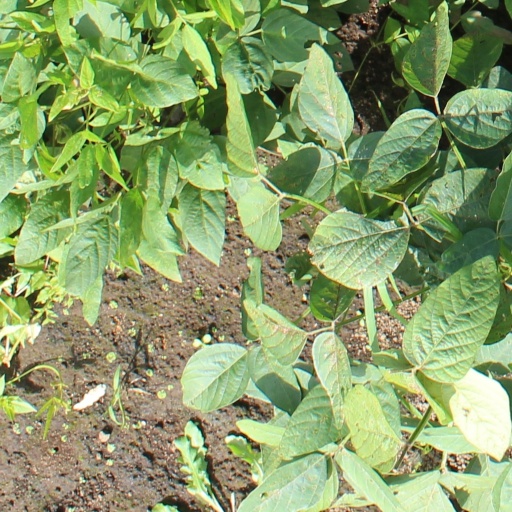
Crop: soybean